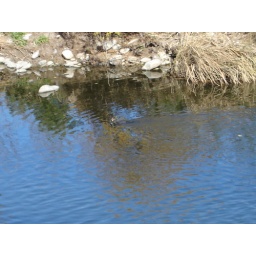
duck in la river